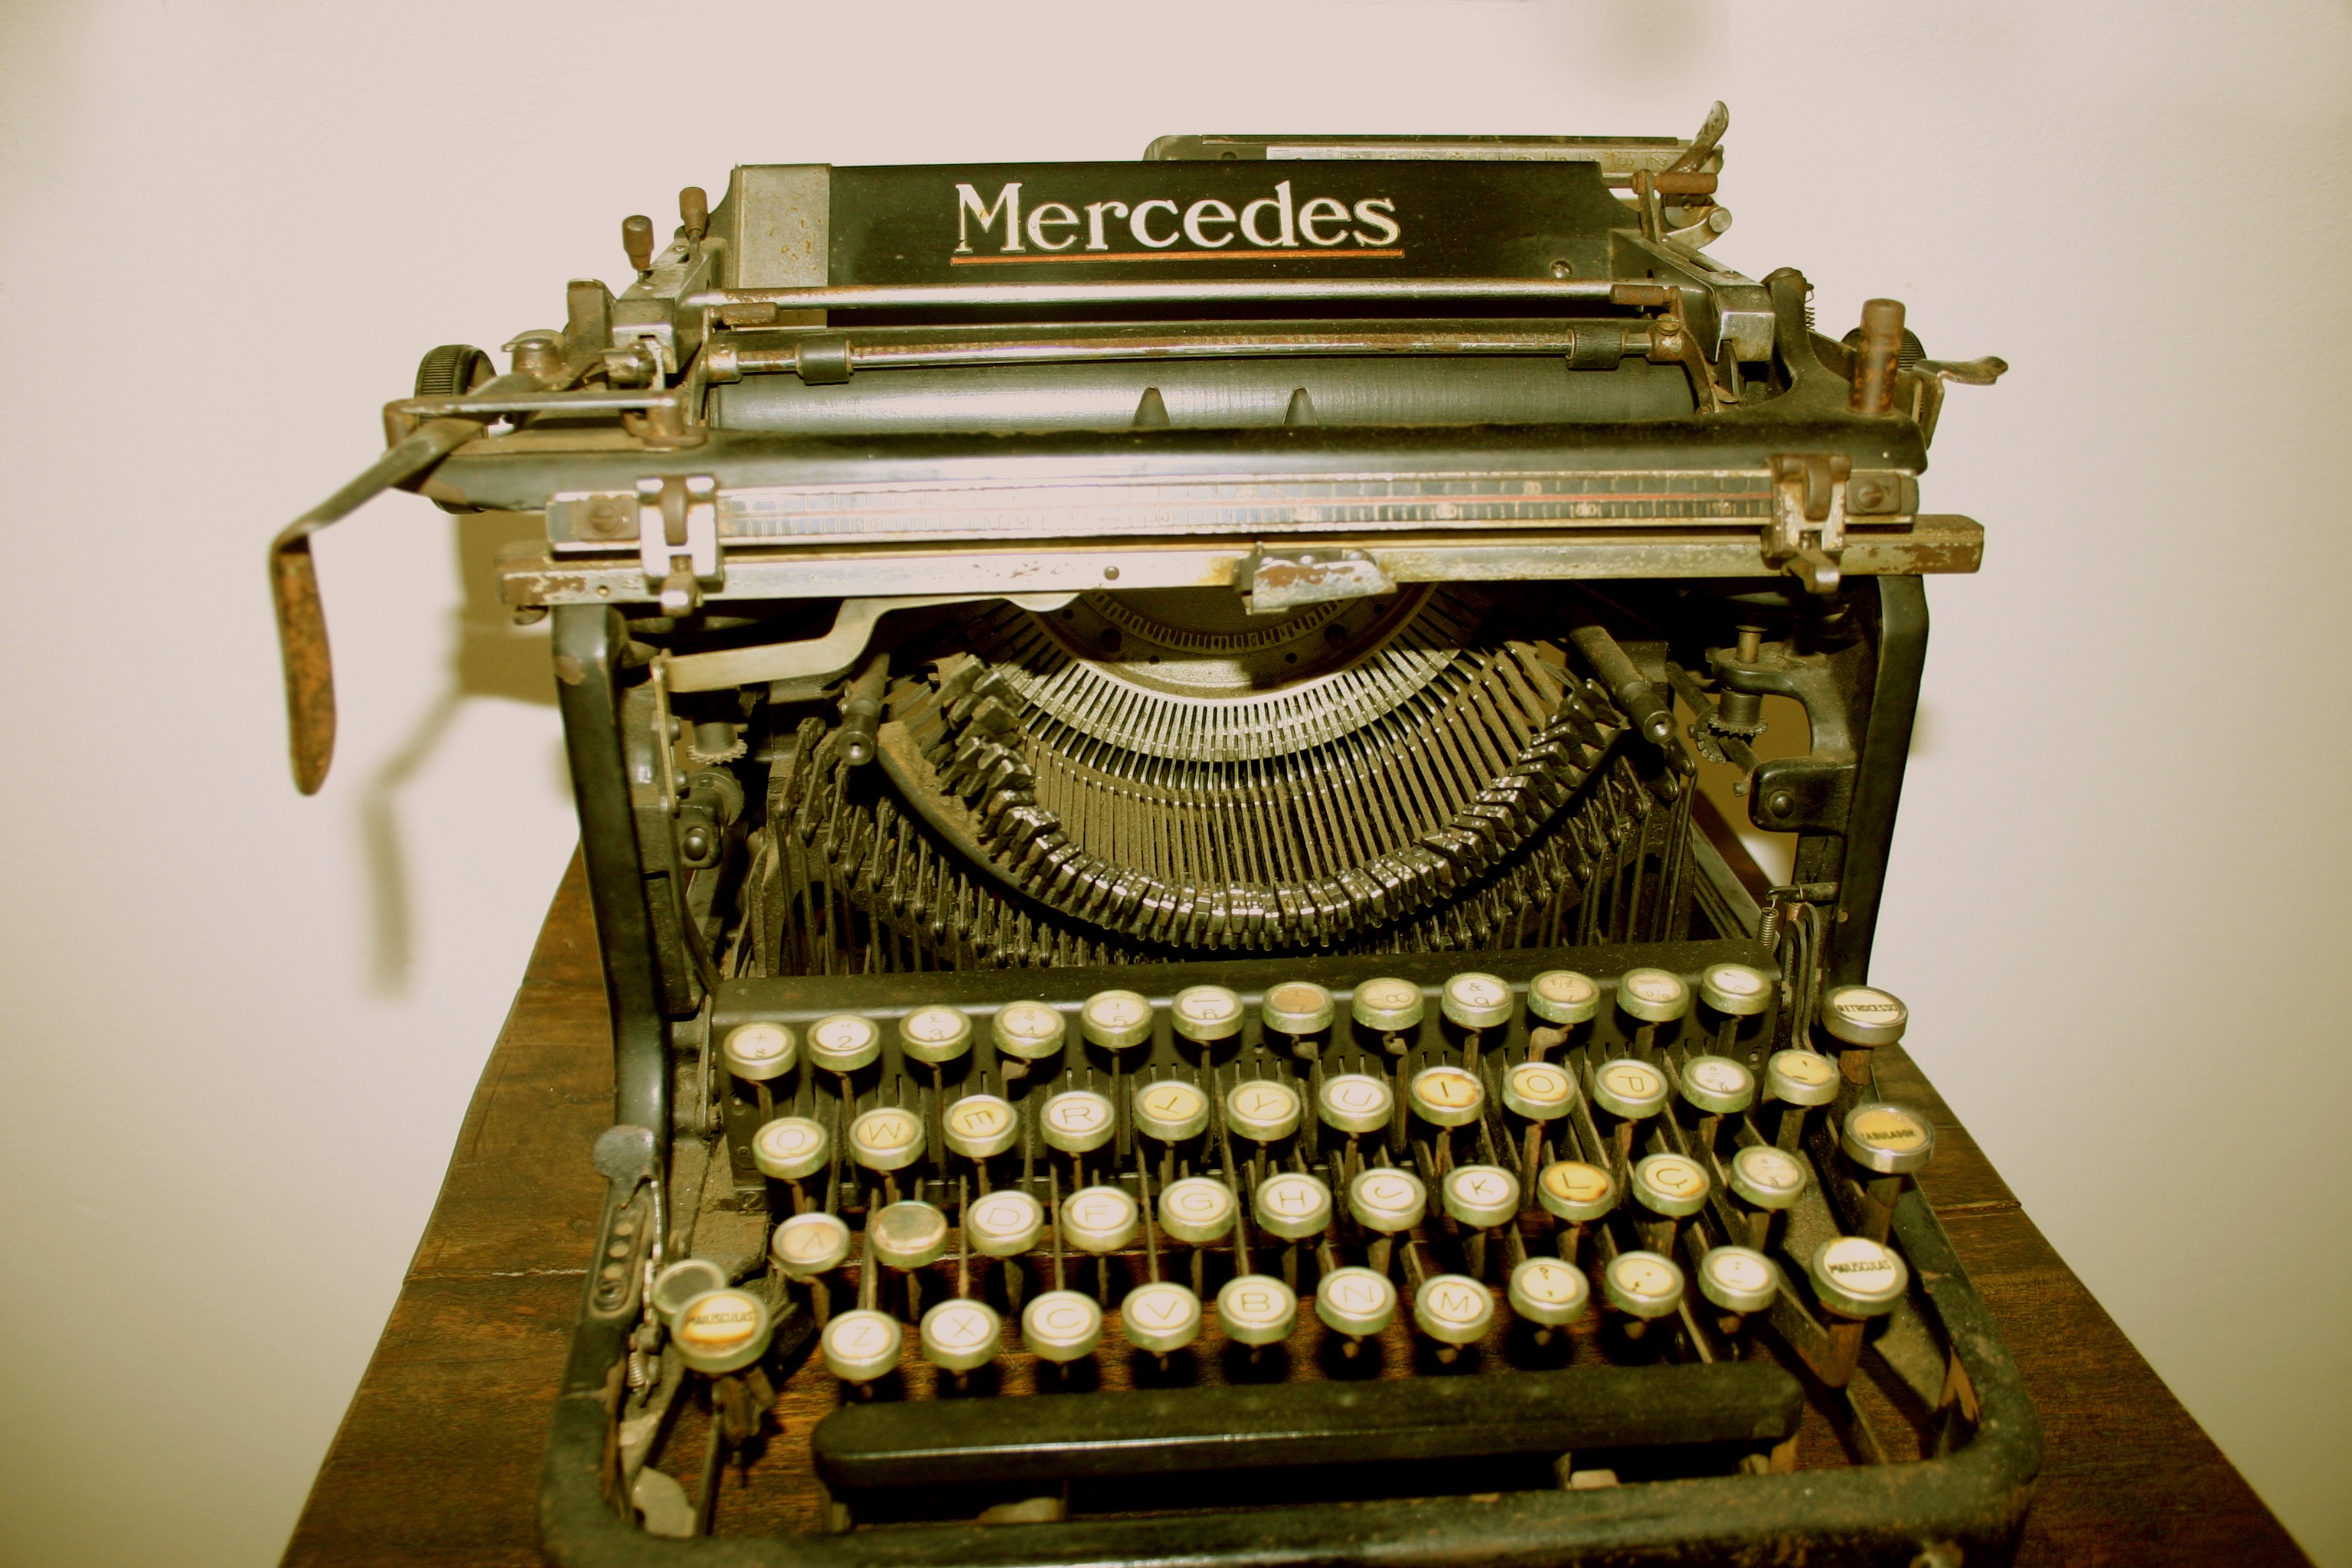
typing, keyboard, typewriter, machine, office equipment